Tegaderm

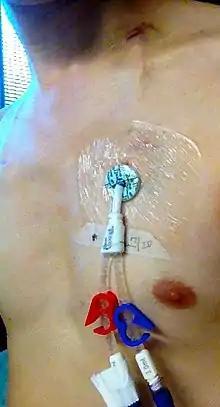
A Hickman line held fast by Tegaderm

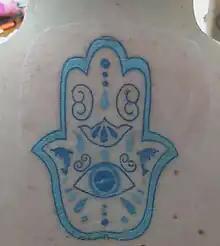
Tegaderm is sometimes used to cover tattoos while they heal.

Tegaderm is a transparent medical dressing manufactured by 3M. Tegaderm transparent dressings can be used to cover and protect wounds and catheter sites.